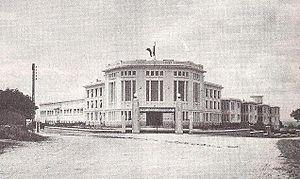
Lycée Jean Zay Thiers façade art-déco
Thiers est une commune française, située dans le département du Puy-de-Dôme en région Auvergne-Rhône-Alpes adhérente du parc naturel régional Livradois-Forez. Elle est l'une des quatre sous-préfectures du département avec Ambert, Issoire et Riom. Les habitants sont appelés les Thiernois, voire également les bitords.
Le lycée Jean-Zay, est un établissement scolaire français fondé en 1933 et situé à Thiers, dans le Puy-de-Dôme. C'est un lycée général et technologique, accueillant des élèves de la seconde à la terminale, des étudiants en STS ainsi que des élèves de CPGE. Sa vocation première est de former aux métiers de l'industrie.